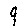
Label: 9